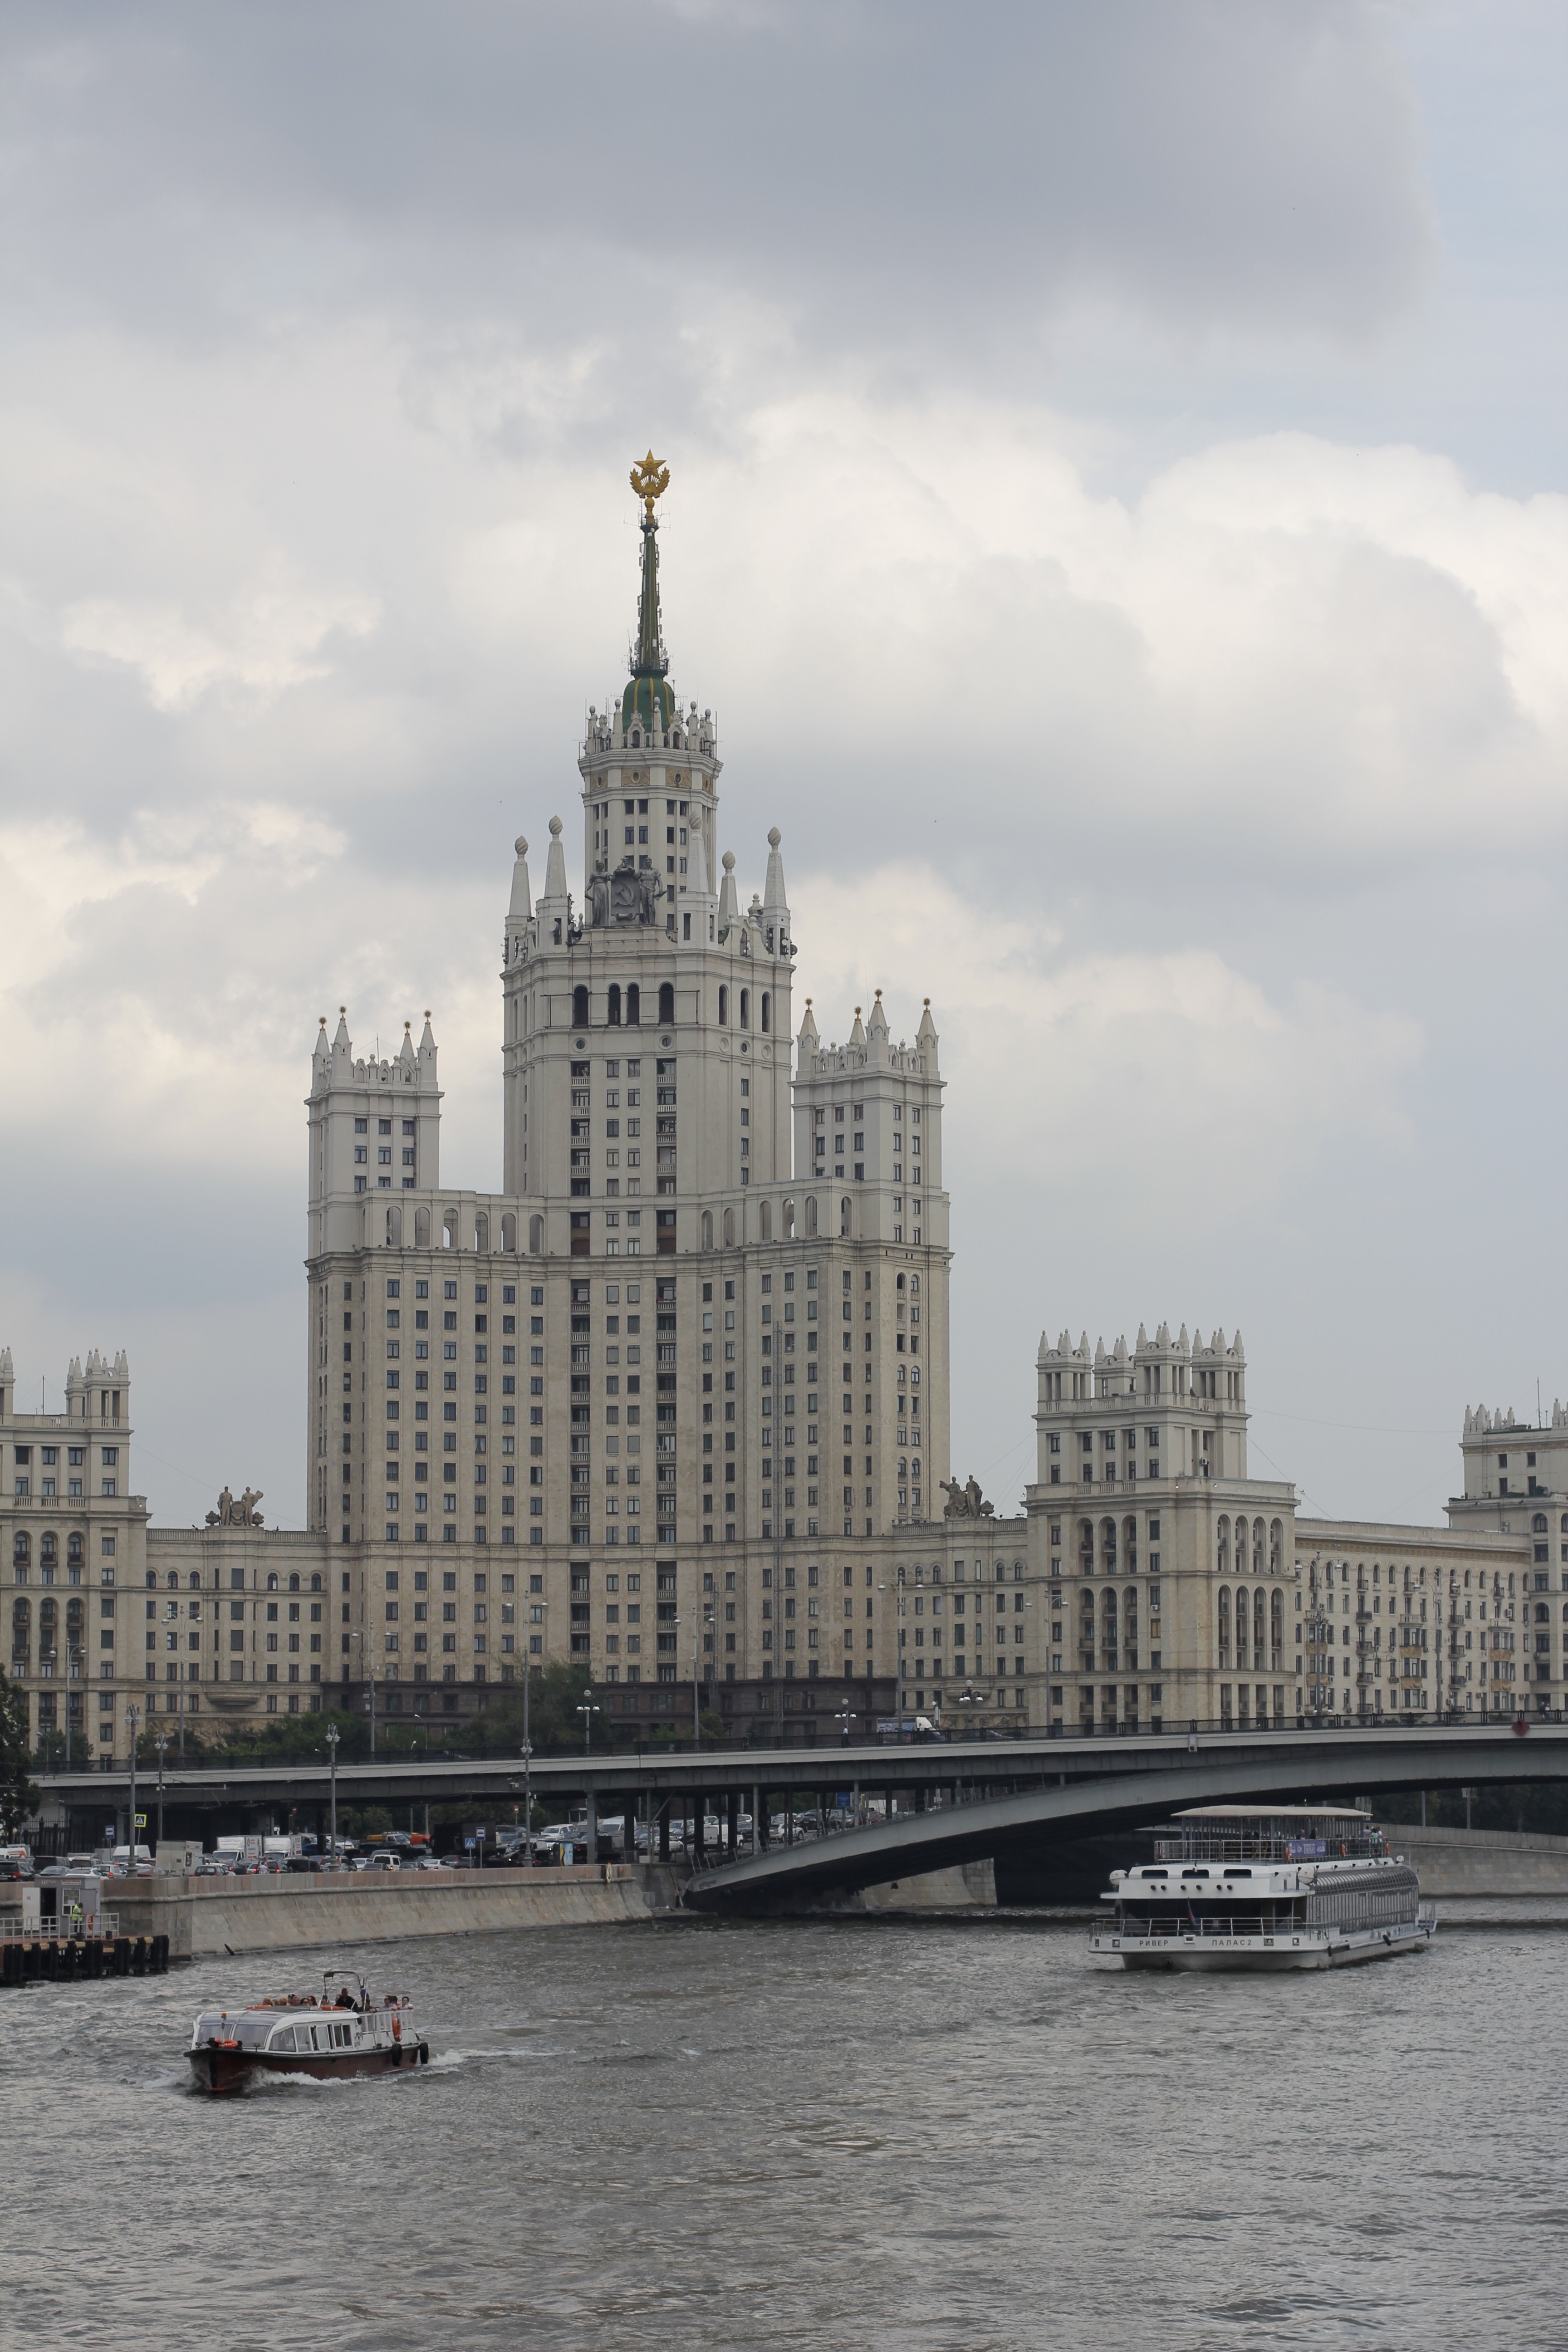
architecture, skyline, city, skyscraper, river, monument, cityscape, downtown, reflection, tower, landmark, facade, tourism, waterway, tower block, old town, capital, moscow, russia, historically, east, soviet union, urban area, human settlement